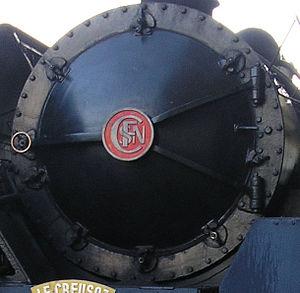
Porte de boîte à fumée de type unifiée dérivée de la type NORD
La boîte à fumée est l'élément le plus en avant de la chaudière d'une locomotive à vapeur.
Le dépôt de locomotives est une infrastructure servant de lieu de garage aux machines, aux rames-bloc et aux rames automotrices entre deux courses. Il est aussi le lieu de leur ravitaillement en combustible, en sable, en eau, de leur entretien et, pour les plus grands dotés d'un atelier, de leur réparations. Suivant son importance, le dépôt peut être qualifié de dépôt relais ou d'annexe de traction.